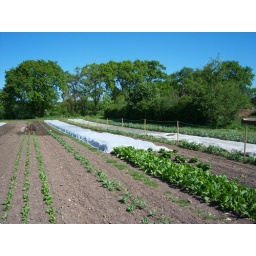
blue sky and oak trees in leaf